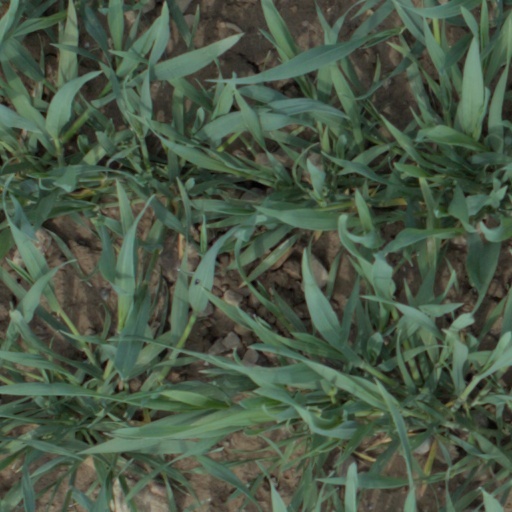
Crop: wheat